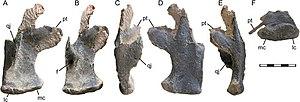
Fostoria est un genre éteint de dinosaures ornithopodes herbivores, un iguanodonte basal ayant vécu au début du Crétacé supérieur.